Castlefield

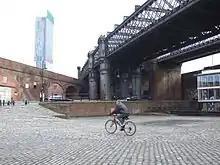
Beneath the Cornbook and Great Northern viaducts with MSJ&AR viaducts on the left and extreme right

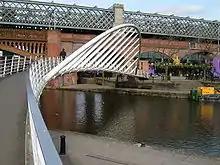
The Whitby and Bird Merchants' Bridge

The canal basin at Castlefield is crossed by four large railway viaducts dating from 1848, 1877 and 1898.